Church of Santa Maria de Abade de Neiva

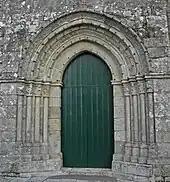
The Gothic portico with four archivolts

The church is located in a rural community, situated in an elevated area on the flank of a hilltop overlooking the national roadway (Barcelos to Viana do Castelo). It is encircled by churchyard, parochial cemetery, public gardens and small, short residential buildings.